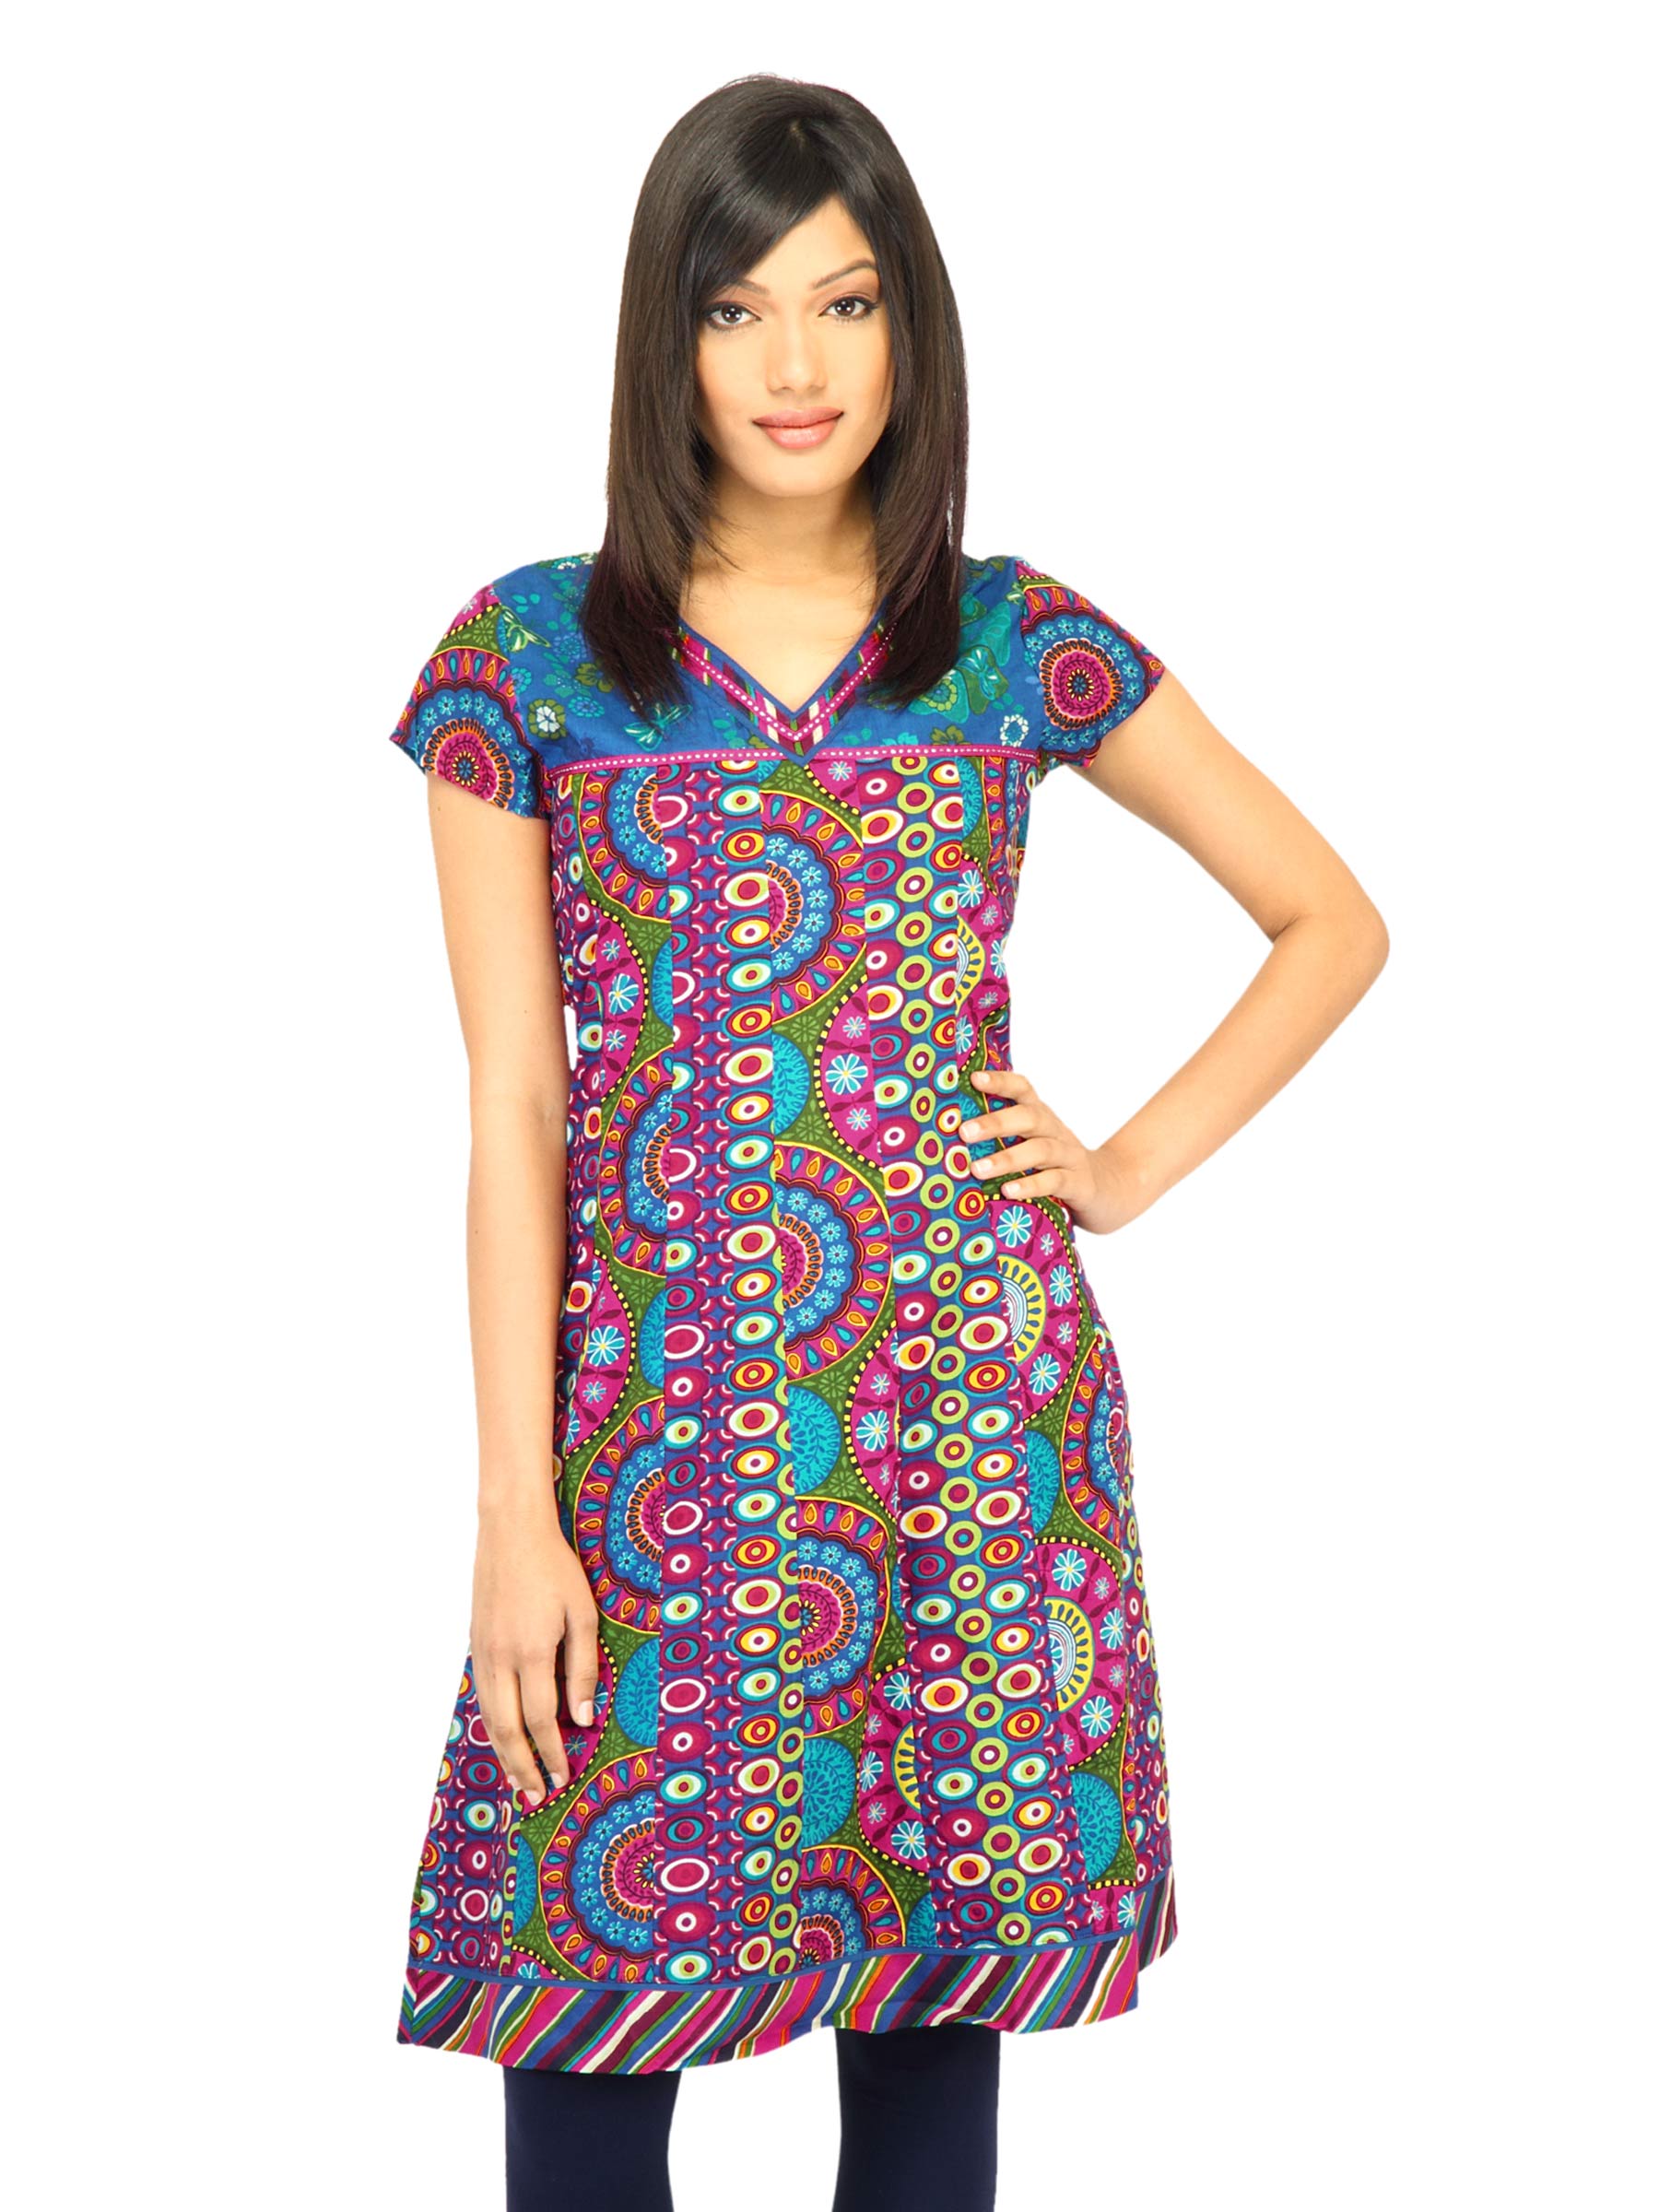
BIBA Women Printed Blue Kurta
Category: Apparel / Topwear / Kurtas
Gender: Women
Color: Blue
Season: Fall 2011
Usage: Ethnic